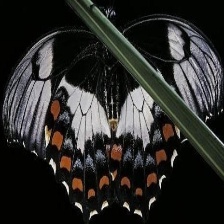
Species: ORCHARD SWALLOW